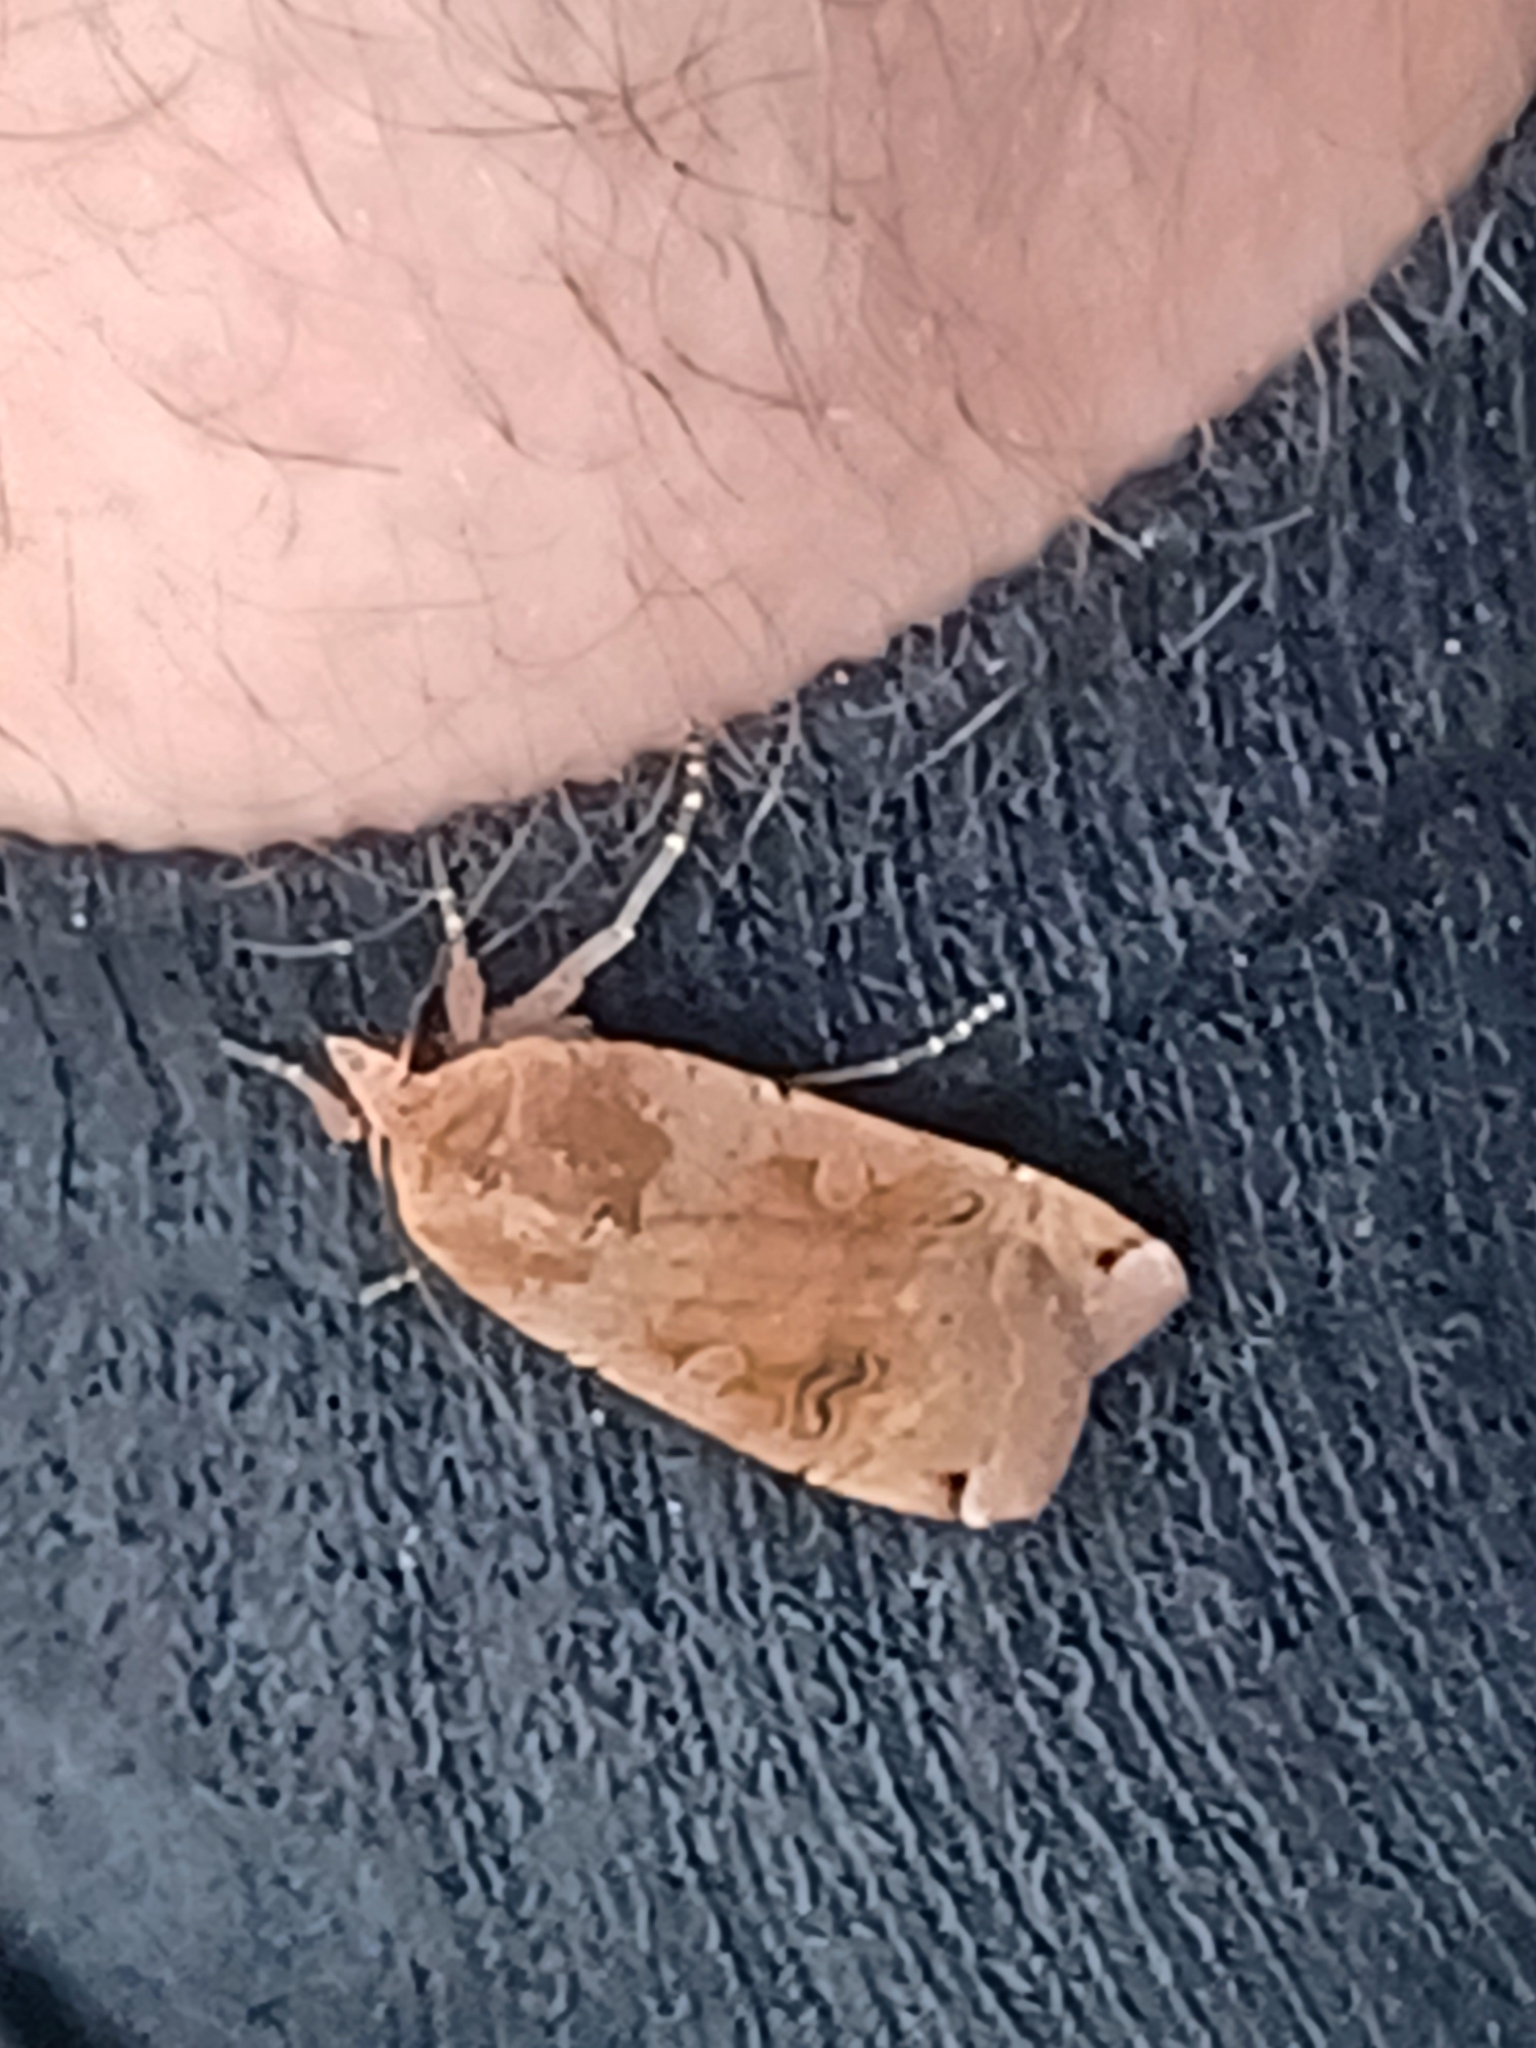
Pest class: cutworms